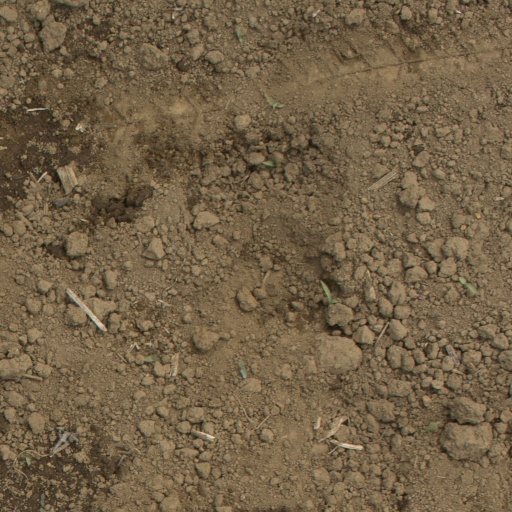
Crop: Jerusalem artichoke